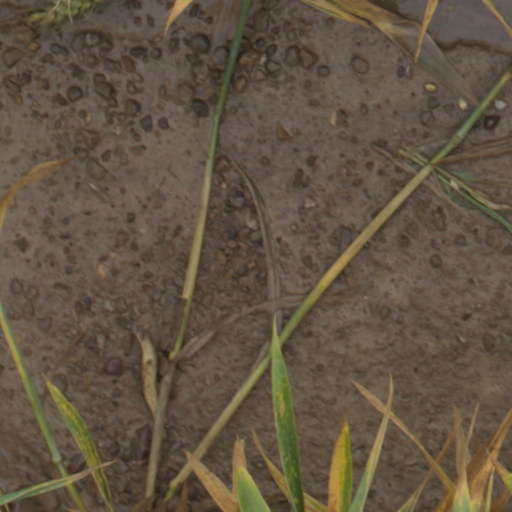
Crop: wheat